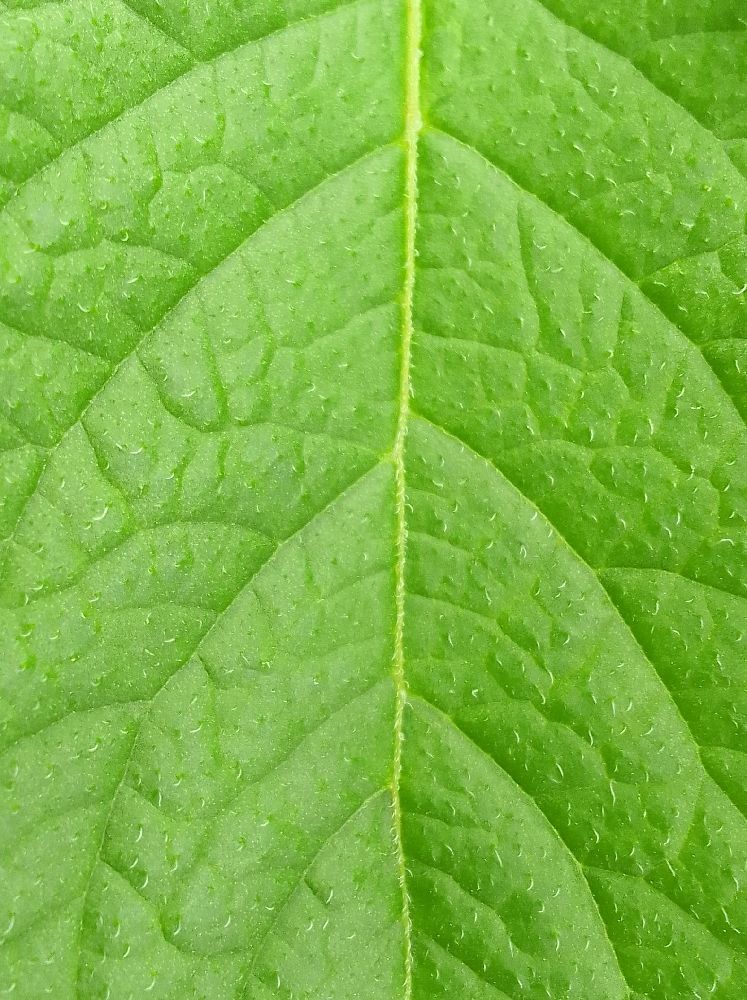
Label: Healthy